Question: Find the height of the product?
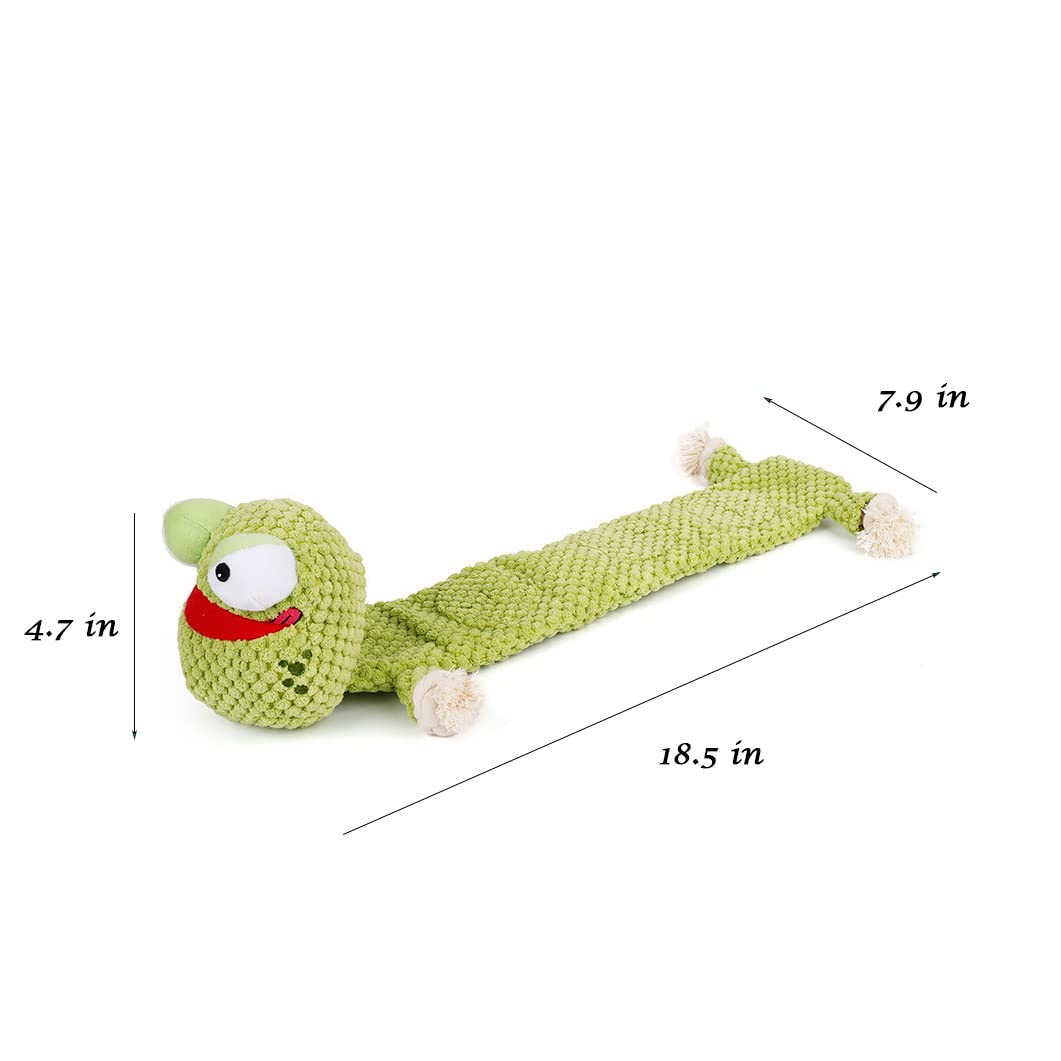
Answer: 4.7 inch